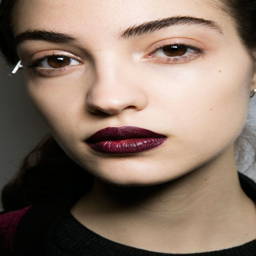
hair & makeup looks from the fall runway .